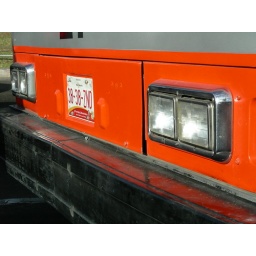
Front bumper and license plate detail of Gillig Phantom transit bus in Tijuana.